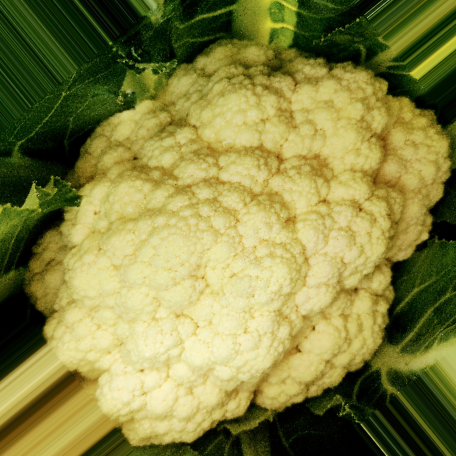
Label: Disease Free